Sheryl Lee Ralph

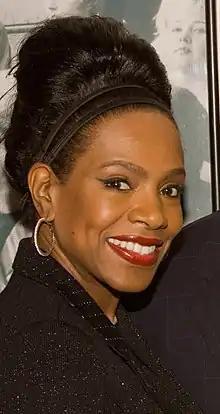
Ralph in 2012

Sheryl Lee Ralph (born December 30, 1956) is an American actress and singer. Known for her performances on stage and screen, she earned acclaim for her role as Deena Jones in the Broadway musical "Dreamgirls" (1981), for which she was nominated for a Tony Award for Best Actress in a Musical. Since 2021, she has starred as Barbara Howard on the ABC mockumentary sitcom "Abbott Elementary", for which she won a Primetime Emmy Award for Outstanding Supporting Actress in a Comedy Series, becoming the first Black woman in 35 years to win the award in September 2022.